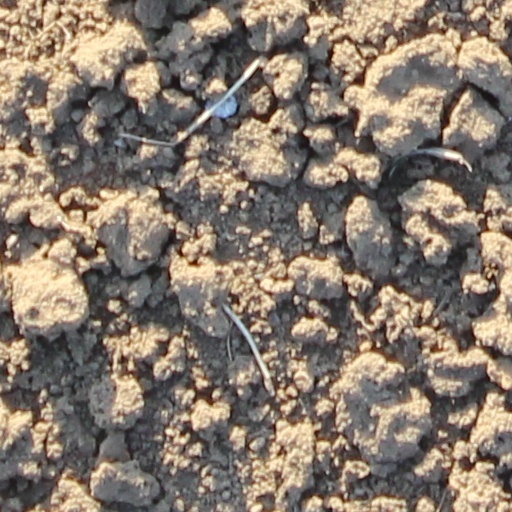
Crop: wheat